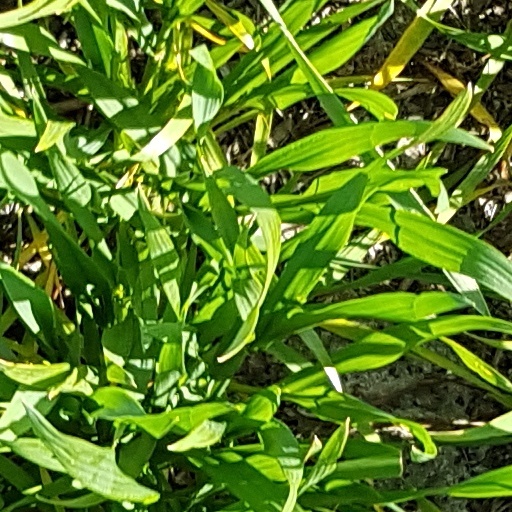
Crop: wheat